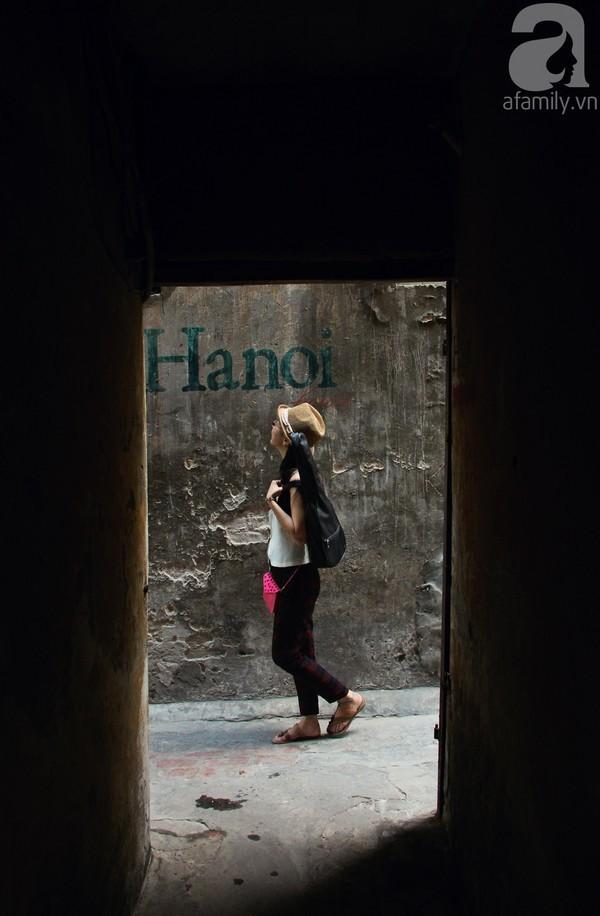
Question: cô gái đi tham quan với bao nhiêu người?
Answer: cô gái đi một mình